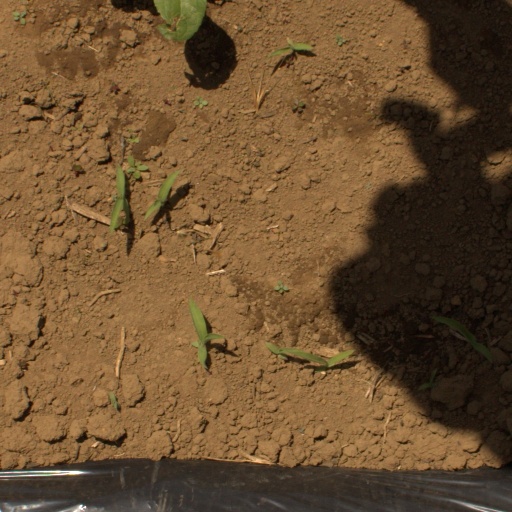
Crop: Jerusalem artichoke